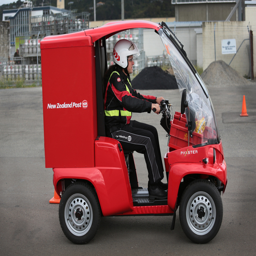
business will trial the vehicles .